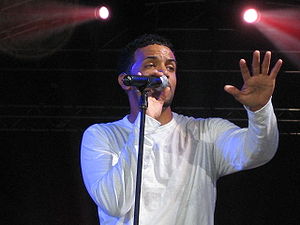
Craig David
Craig Ashley David er en engelsk sanger og sangskriver. Hans far er fra Grenada og hans mor fra England. Hans første single "7 days" gav ham en førsteplads på hitlisten i UK som den yngste mandlige solist nogensinde med tre singler fra hans debutalbum Born to do it. Den blev blandt top ti singler i UK, "Walking Away", "Rendezvous", "Fill Me In". Hans andet album Slicker than your average solgte ca. halvdelen af debutalbummet. Hans seneste album, Trust Me, kom 12. november 2007.